Irina Nevzlin

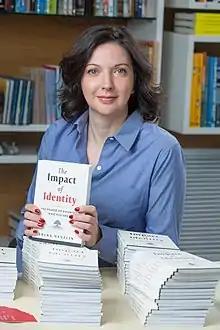
Irina Nevzlin in 2020

Irina Nevzlin (born 2 July 1978) is an Israeli entrepreneur and author. As of June 2024, she serves as the Chair of the Board of Directors of ANU - Museum of the Jewish People, President of the NADAV Foundation and the Founder and Chair of IMPROVATE. She is the daughter of Russian-Israeli billionaire Leonid Nevzlin and Anna Nevzlin (née Shlepper).